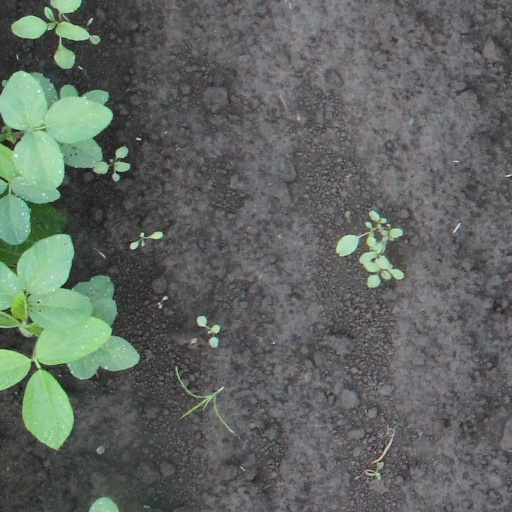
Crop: soybean